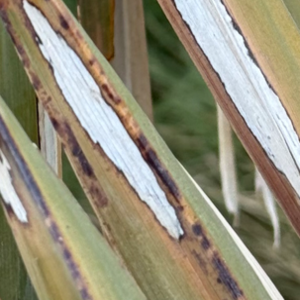
Label: Black Scorch